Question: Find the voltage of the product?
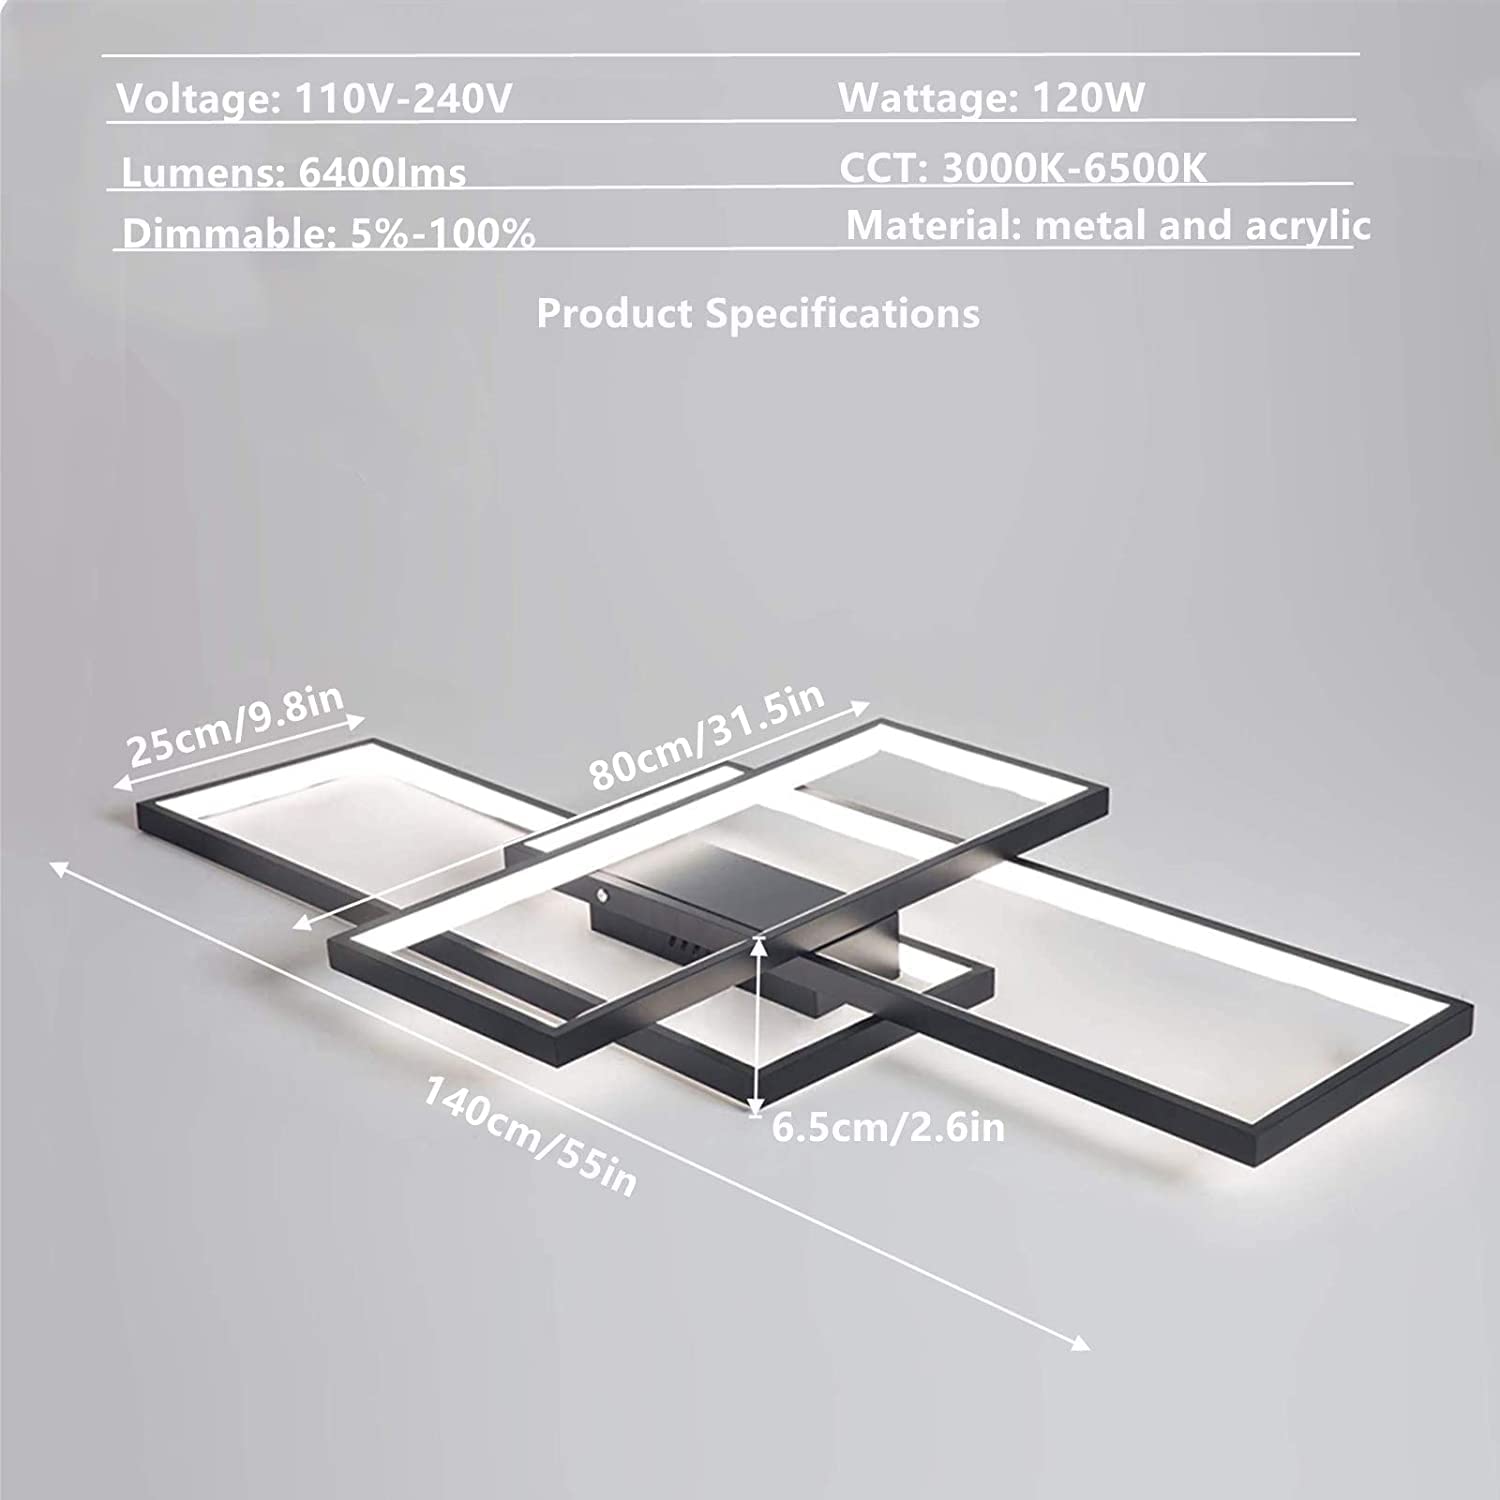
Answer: [110.0, 240.0] volt